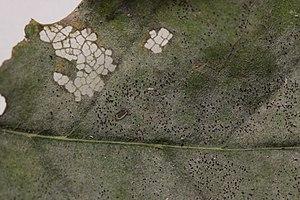
Erysiphe alphitoides est une espèce de champignons ascomycètes de la famille des Erysiphaceae.